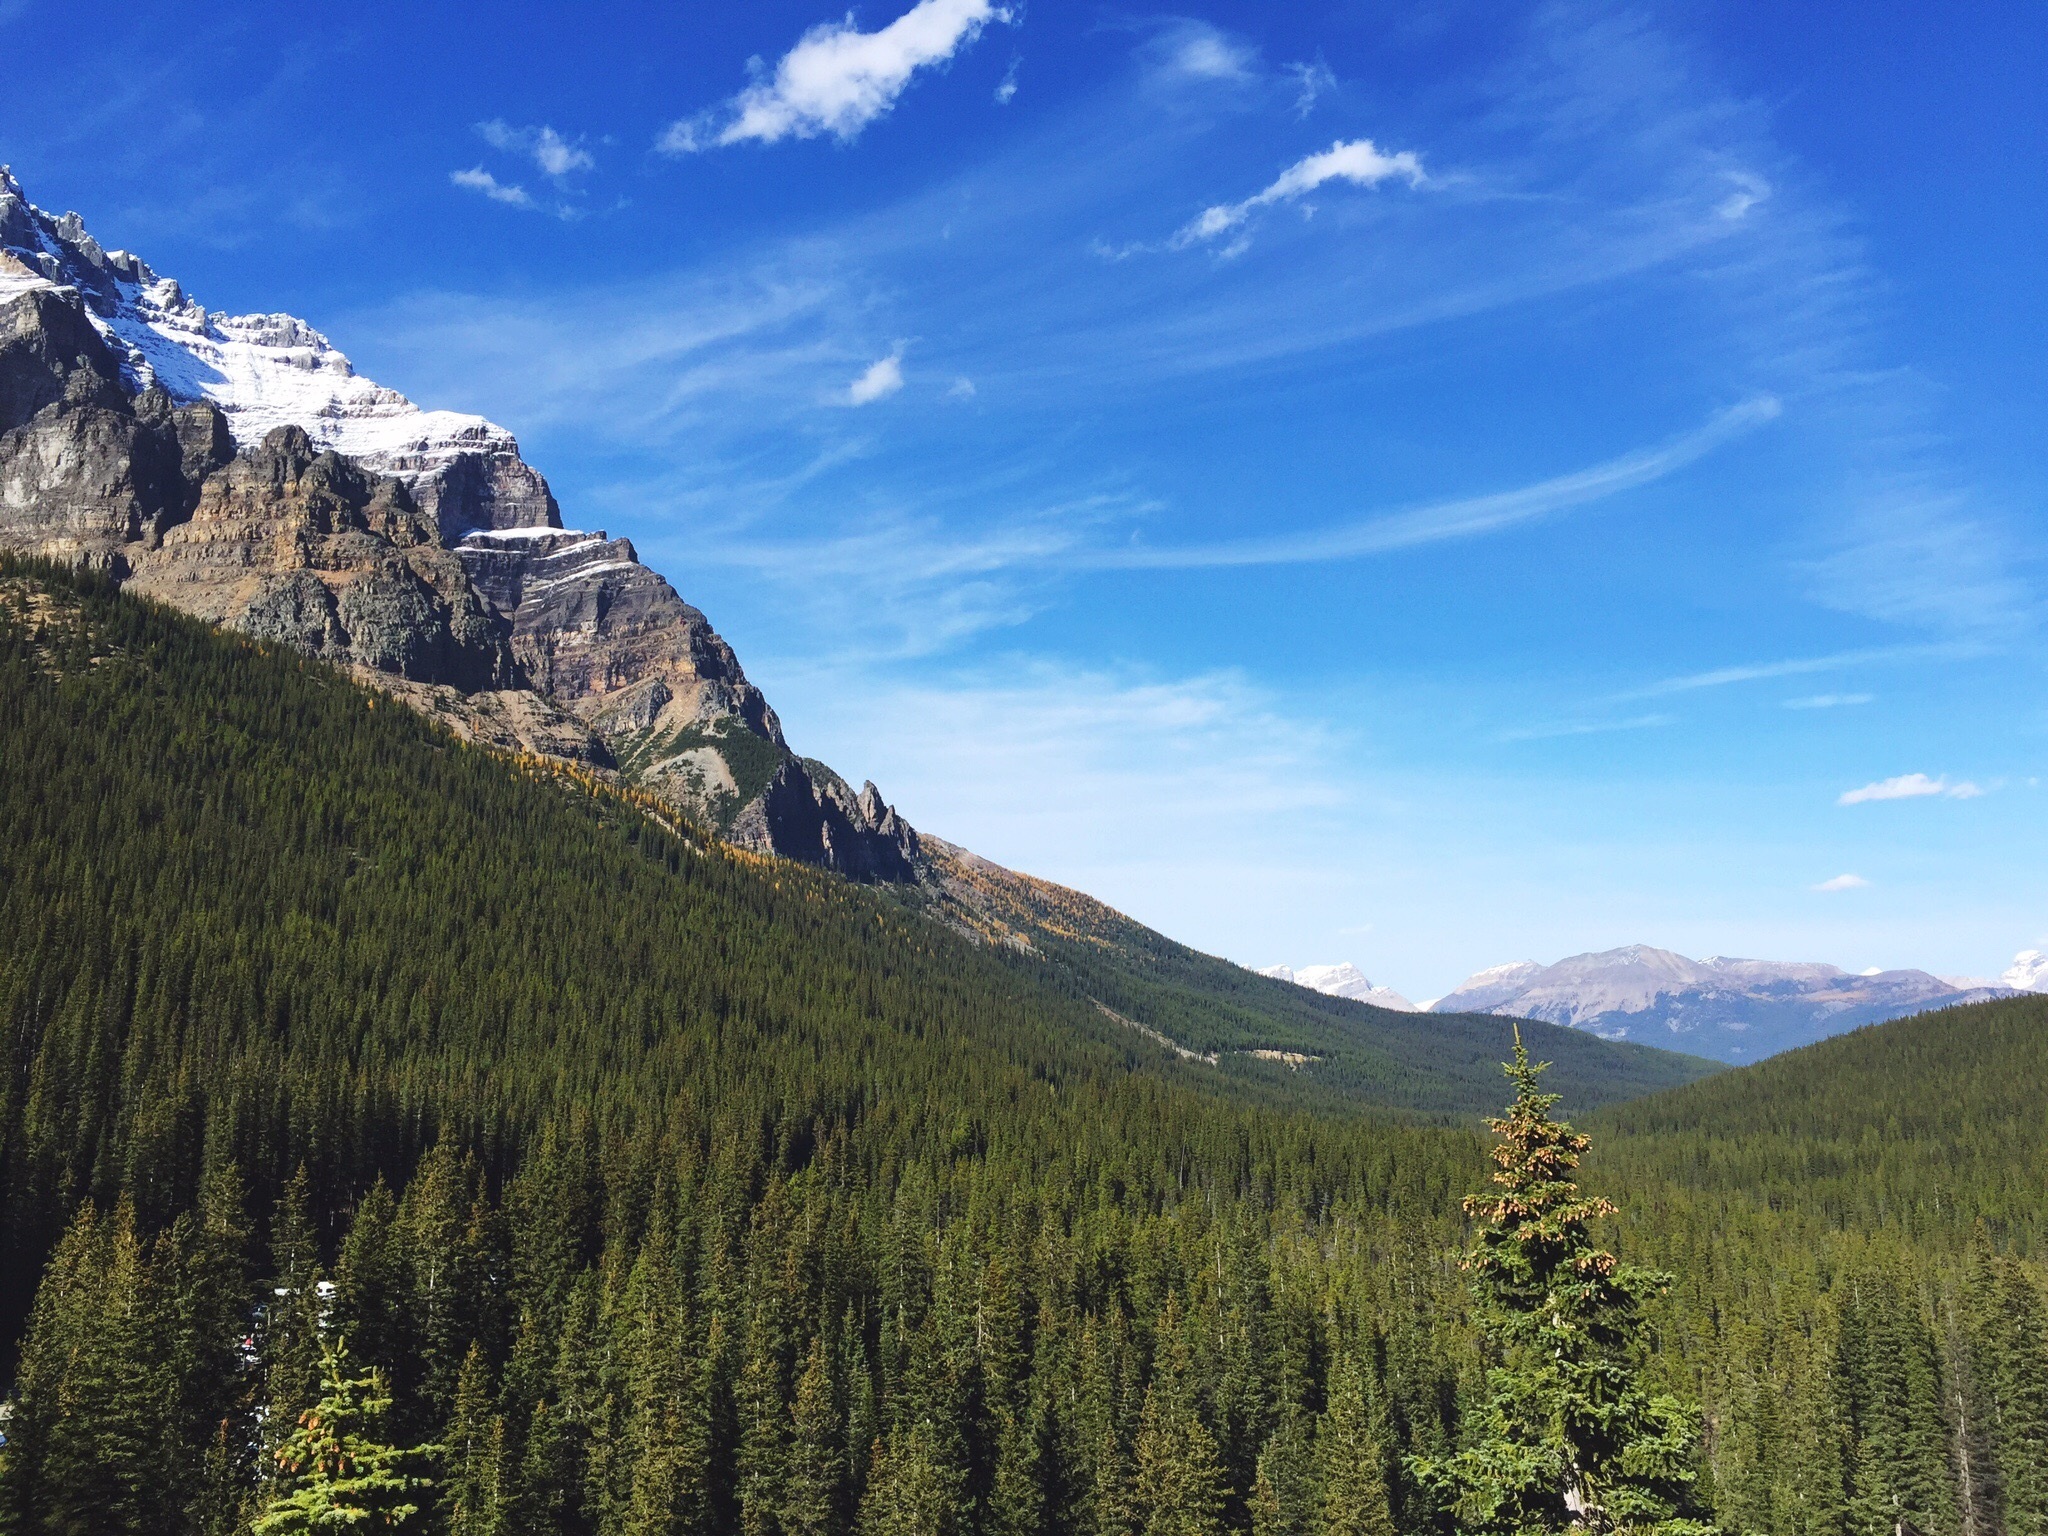
landscape, tree, nature, forest, outdoor, wilderness, mountain, meadow, hill, valley, mountain range, ridge, mountains, alps, plateau, fell, ecosystem, landform, mountain pass, geographical feature, mountainous landforms